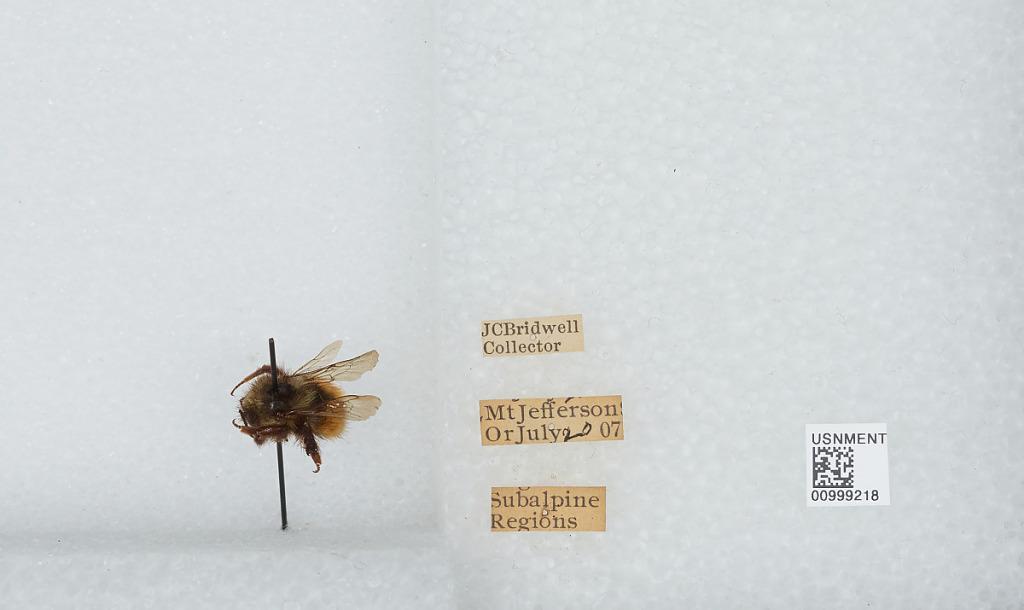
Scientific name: Bombus (Pyrobombus) melanopygus Nylander
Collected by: J. Bridwell
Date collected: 1907-7-20
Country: United States
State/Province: Oregon
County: Linn
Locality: Mount Jefferson, Subalpine Regions
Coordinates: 44.6742, -121.799